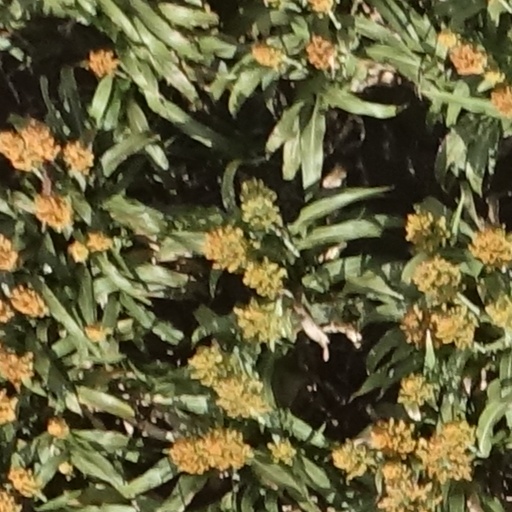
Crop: sorghum